Isabella Beeton

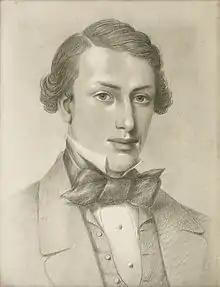
Samuel Orchart Beeton in 1860

Within a month of returning from their honeymoon Beeton was pregnant. A few weeks before the birth, Samuel persuaded his wife to contribute to "The Englishwoman's Domestic Magazine", a publication that the food writers Mary Aylett and Olive Ordish consider was "designed to make women content with their lot inside the home, not to interest them in the world outside". The magazine was affordable, aimed at young middle class women and was commercially successful, selling 50,000 issues a month by 1856. Beeton began by translating French fiction for publication as stories or serials. Shortly afterwards she started to work on the cookery column—which had been moribund for the previous six months following the departure of the previous correspondent—and the household article. The Beetons' son, Samuel Orchart, was born towards the end of May 1857, but died at the end of August that year. On the death certificate, the cause of death was given as diarrhoea and cholera, although Hughes hypothesises that Samuel senior had unknowingly contracted syphilis in a premarital liaison with a prostitute, and had unwittingly passed the condition on to his wife, which would have infected his son.